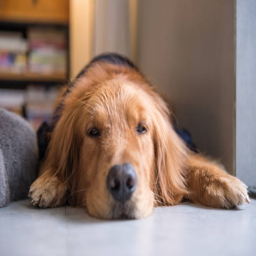
animal to lie on the ground